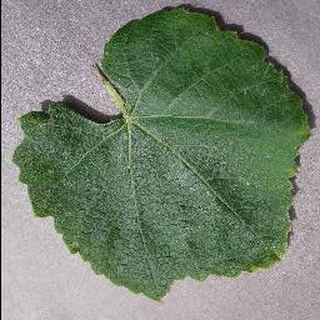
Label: healthy_grape